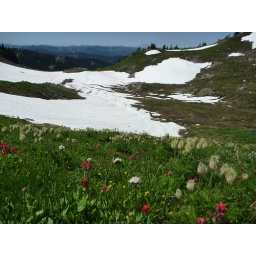
Sitka Valerian, the fuzzy top seedflowers of the Western Pasqueflower and paintbrush in the field along with yellow subalpine buttercups.